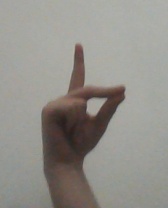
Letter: ta